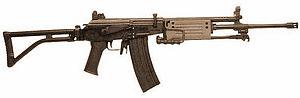
Le Galil est un fusil d'assaut de conception israélienne et fabriqué par les Israel Military Industries.